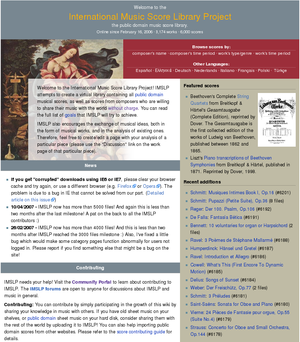
L'International Music Score Library Project est un projet de médiathèque virtuelle en ligne de partitions de musique dans le domaine public, basé sur MediaWiki. Depuis son début le 16 février 2006, plus de 132 000 œuvres de plus de 16 200 compositeurs ont été ajoutées, ce qui en fait la plus grande collection de partitions libres et gratuites disponible sur Internet.